Lewes

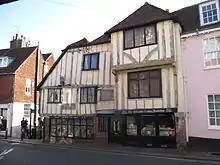
The Fifteenth Century Bookshop, on the corner of High Street and Keere Street

The town is the location of several significant historic buildings, including Lewes Castle, the remains of Lewes Priory, Bull House (the former home of Thomas Paine), Southover Grange and public gardens, and a 16th-century timber-framed Wealden hall house known as Anne of Cleves House because it was given to her as part of her divorce settlement from Henry VIII, though she never lived there. Anne of Cleves House and the castle are owned and maintained by the Sussex Archaeological Society (whose headquarters are in Lewes). The Round House, a secluded former windmill in Pipe Passage, was owned by the writer Virginia Woolf.